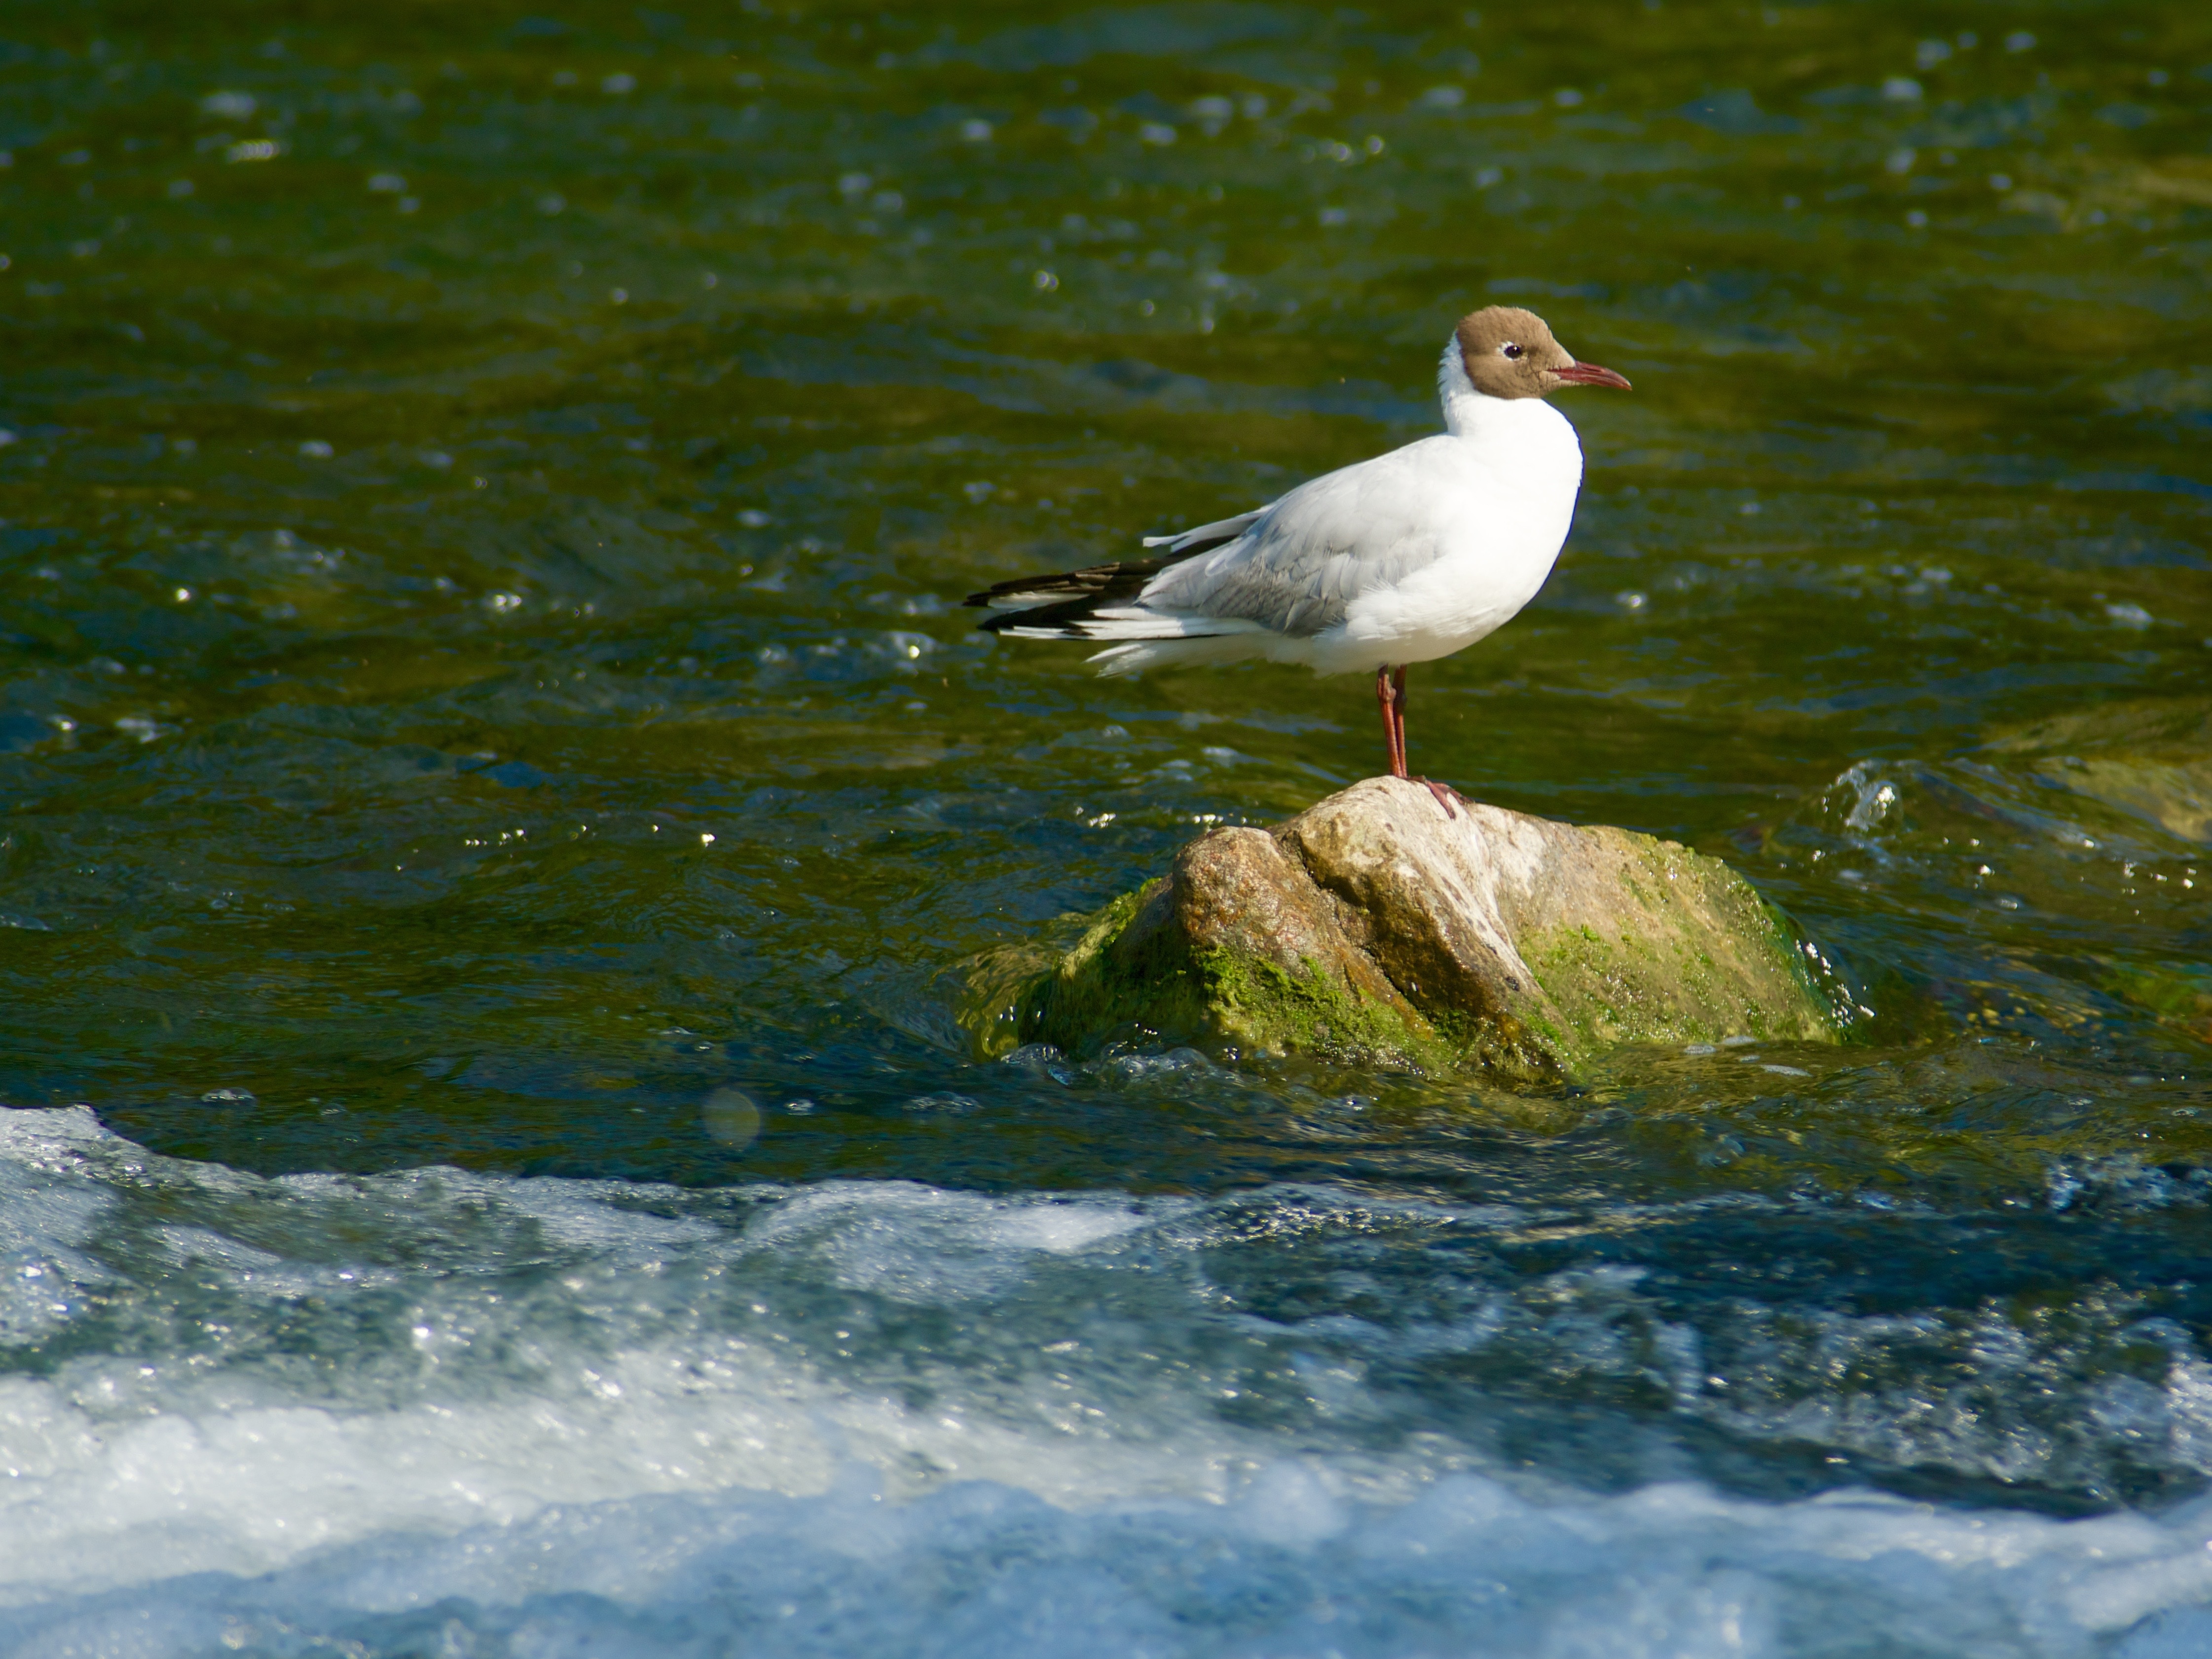
sea, water, nature, bird, seabird, stone, wildlife, reflection, gull, brown, fauna, head, vertebrate